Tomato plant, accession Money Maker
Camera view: horizontal (90 deg, fisheye); turntable rotation: 240 degrees
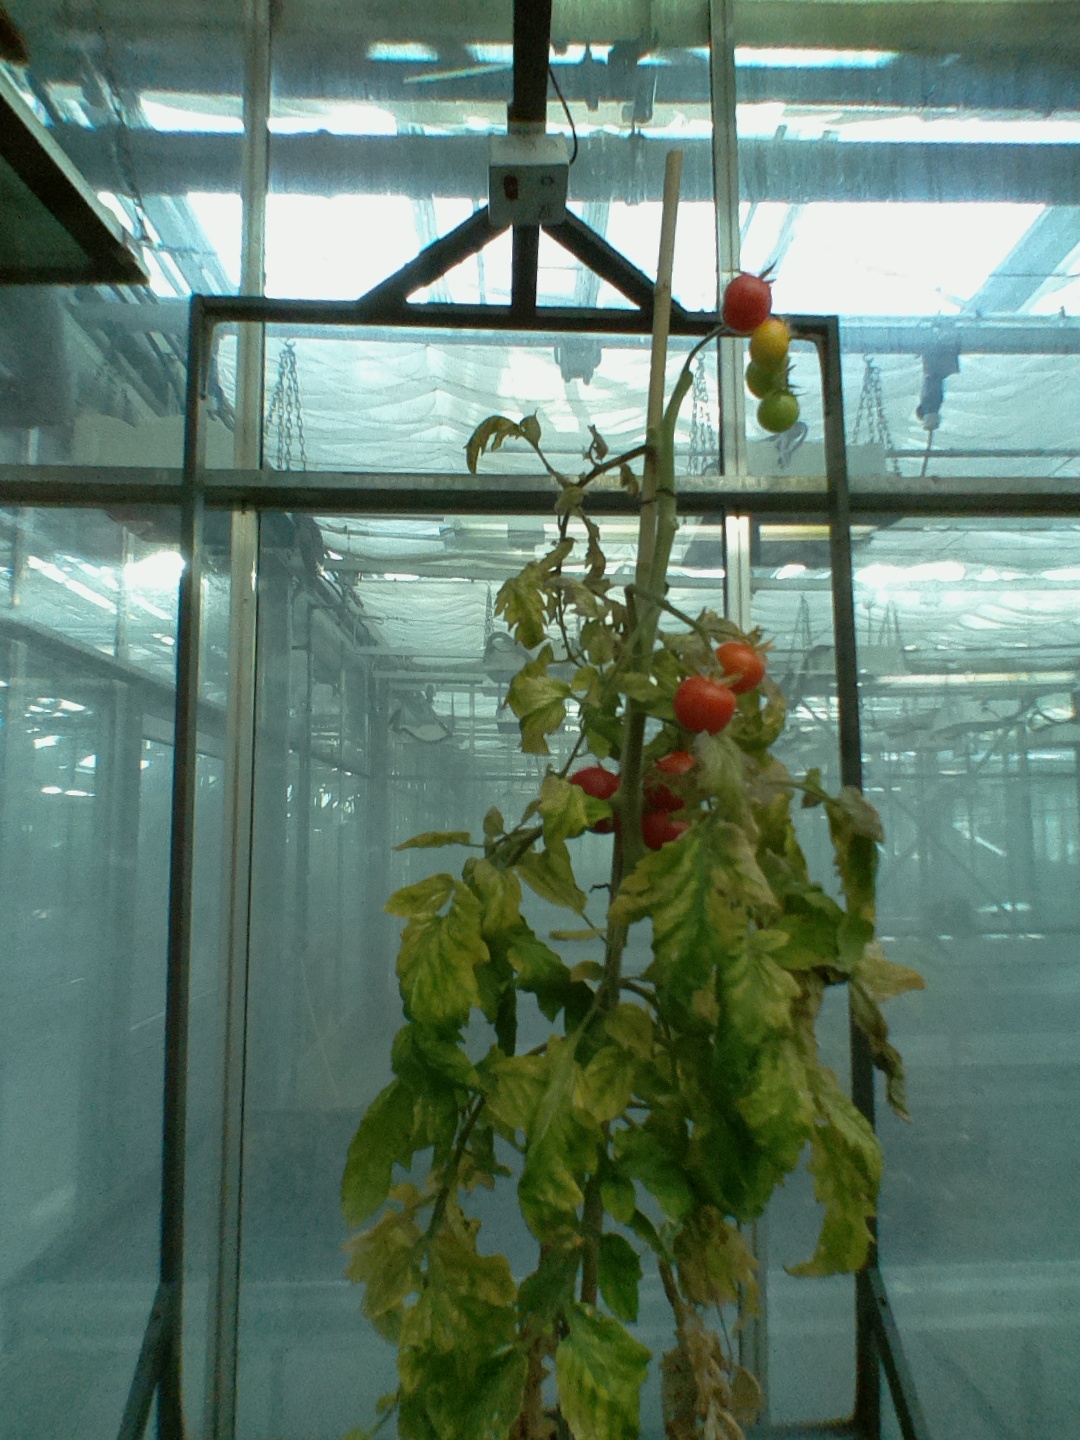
BBCH growth stage 86: 60%-70% of fruits show typical fully ripe color